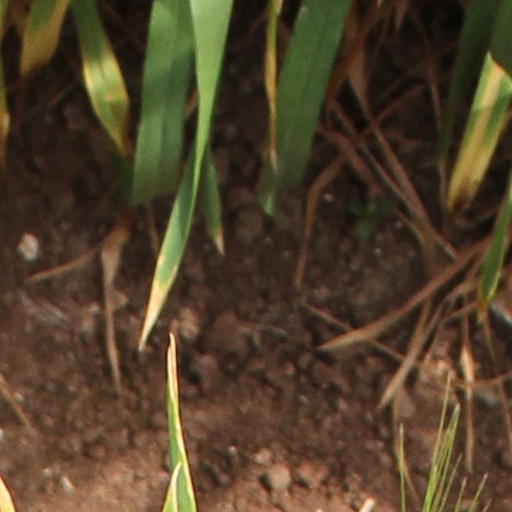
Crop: wheat